Italy national bobsleigh team

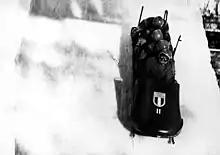
Italy-2 team at 4-man event in Cortina 1956 (silver medal)

After World War II, the Italian Winter Sports Federation turned to the Italian Air Force to look for future Italian bobsleighers among fighter pilots, imitating the US strategy: after a special course, Marshal Lamberto Dalla Costa and Major Giacomo Conti were chosen and took part in the FIBT World Championships 1953 in Garmisch. The debut of Eugenio Monti, known as the "Flying Red" ("Rosso volante"), who dominated the world bobsleigh scene in the 1950s and 1960s, dates back to these years. The first Italian successes were achieved at home at the 1956 Winter Olympics in Cortina d'Ampezzo, where, thanks to their excellent knowledge of the Olympic track and the innovative Podar bobsleighs, the Italian national team won the gold and silver medals in the two-man bobsleigh and the silver in the four-man bobsleigh.